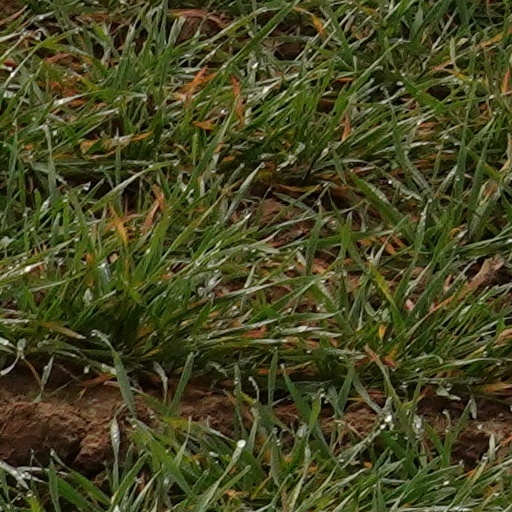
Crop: wheat